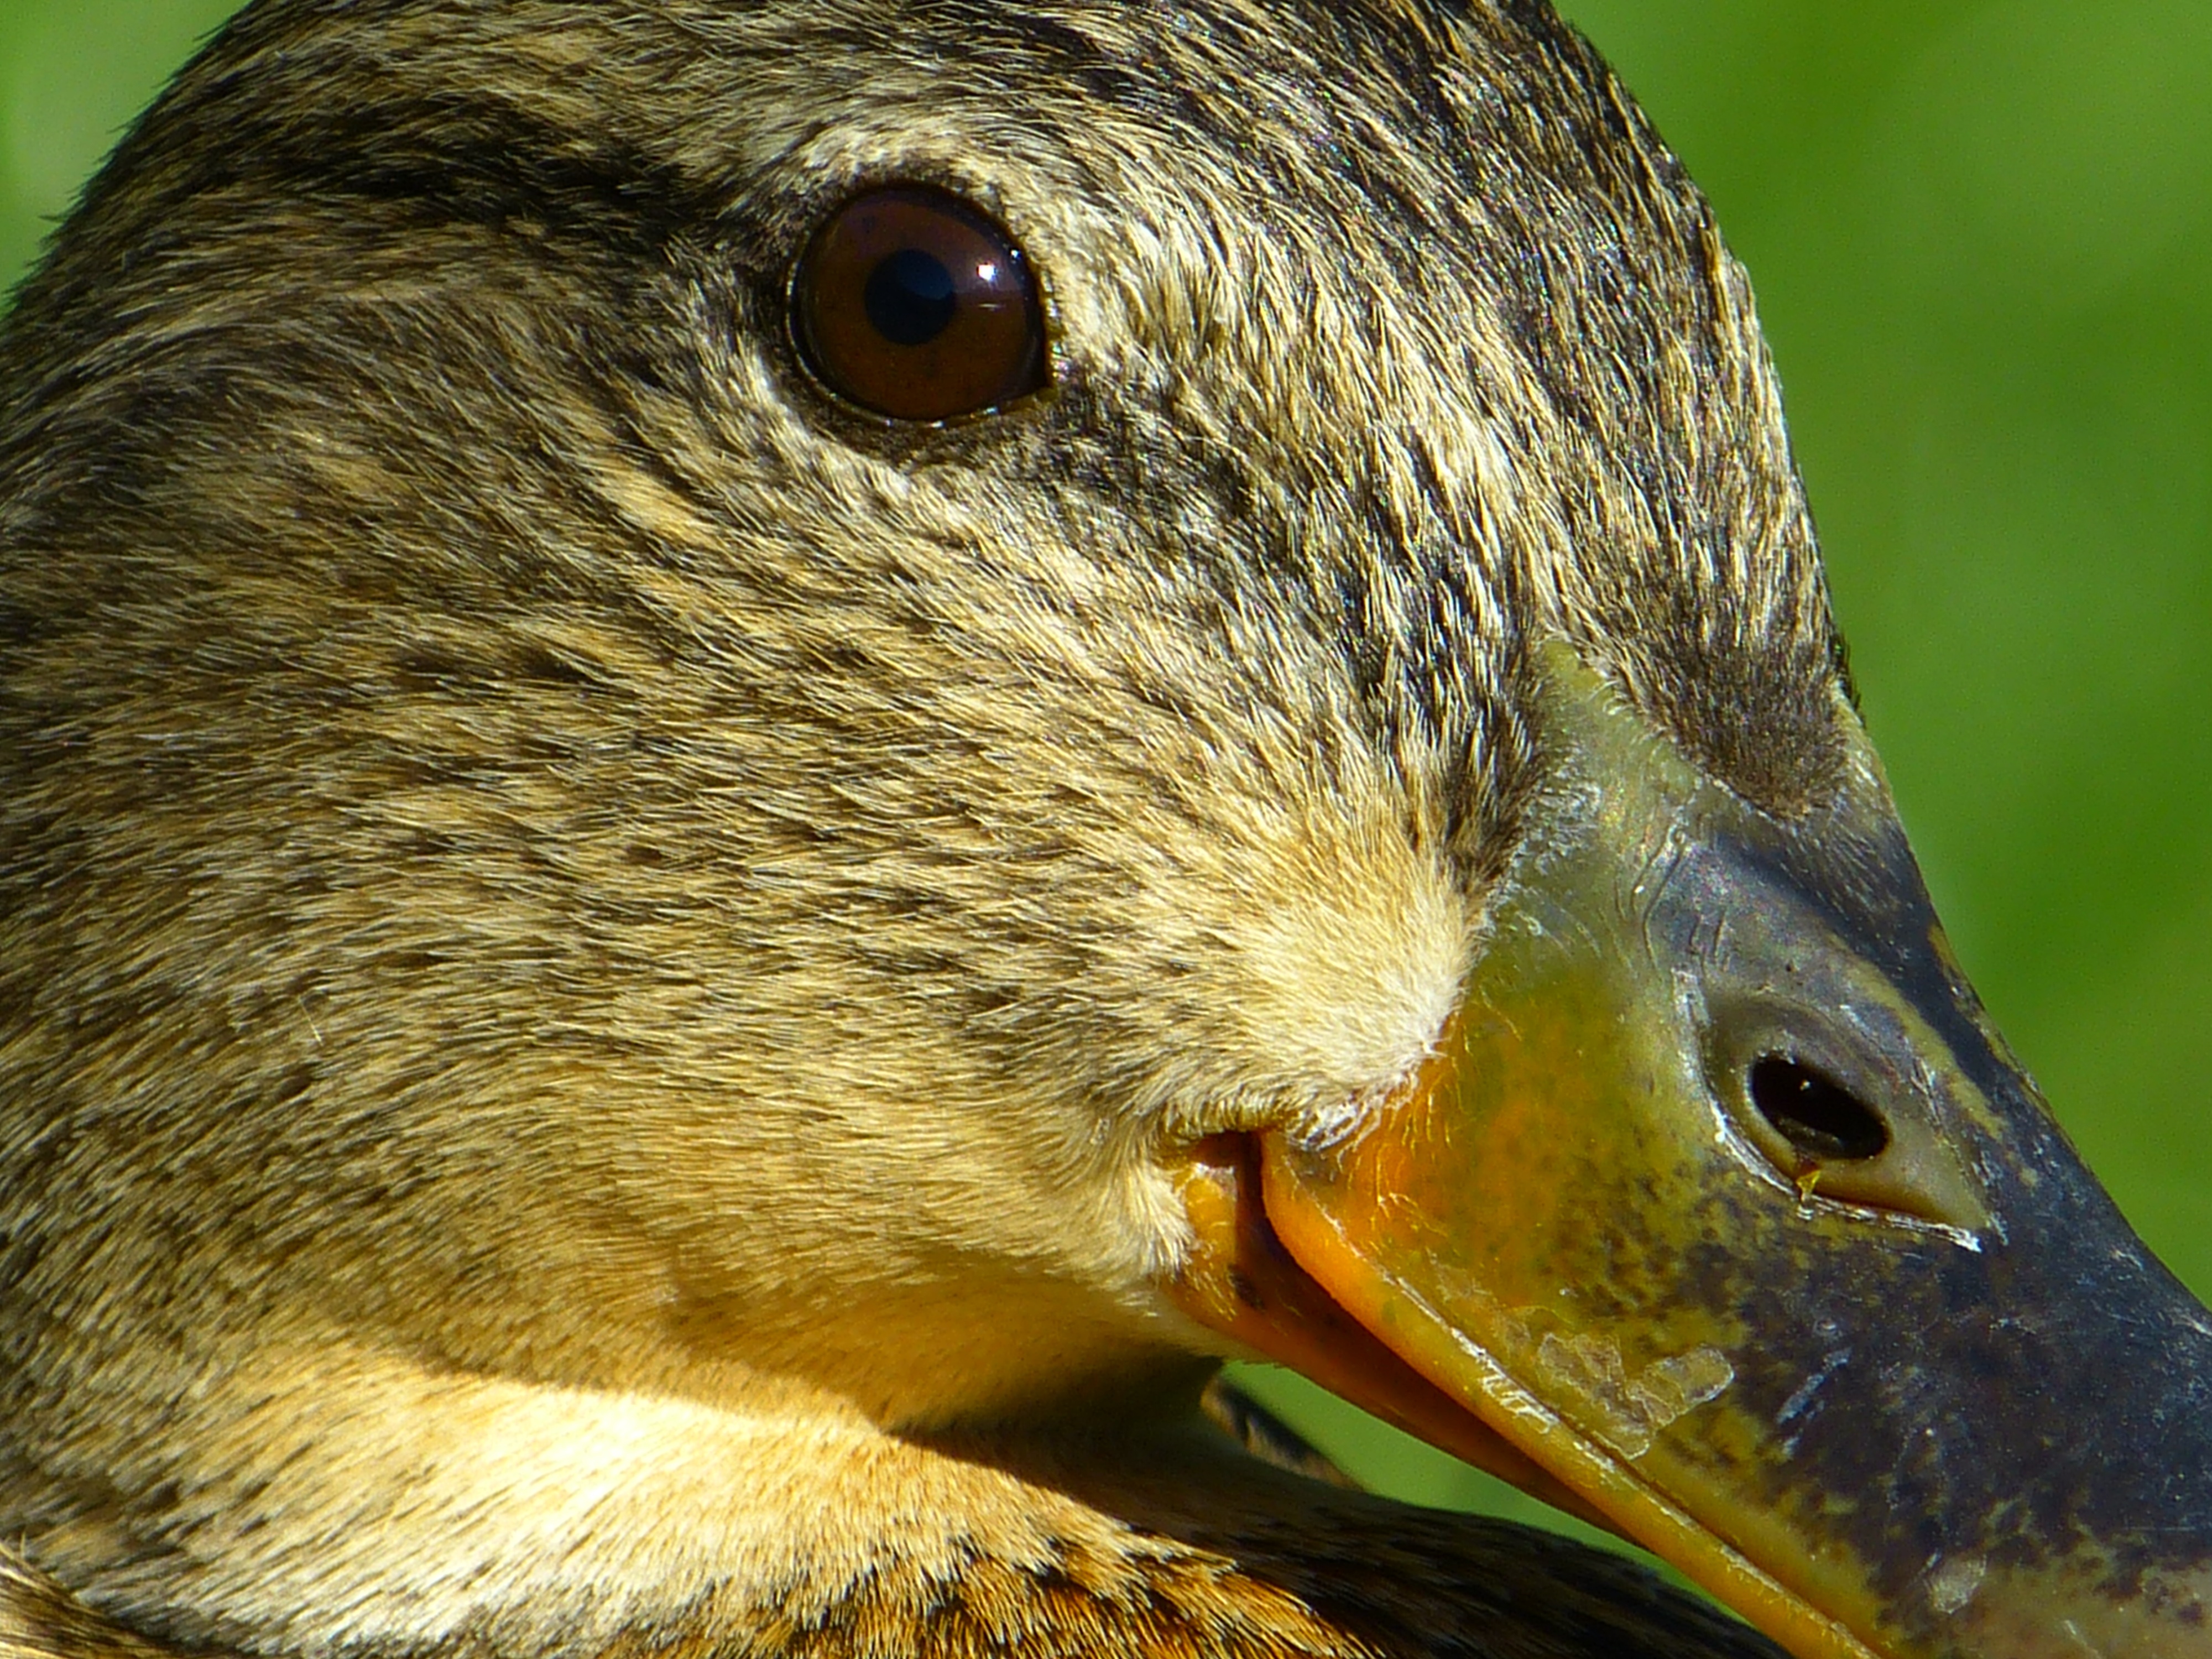
nature, bird, animal, wildlife, beak, fauna, close up, duck, vertebrate, beautiful, waterfowl, water bird, mallard, ducks geese and swans